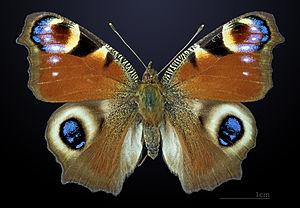
Les Nymphalinae constituent une sous-famille de lépidoptères de la famille des Nymphalidae.
Le Paon-du-jour est une espèce de lépidoptères de la famille des Nymphalidae, de la sous-famille des Nymphalinae et de la tribu des Nymphalini.
En biologie, un ocelle est une tache arrondie qui sert de leurre ou de moyen d'intimidation sur la peau, les ailes, les plumes d'animaux. On en trouve chez les poissons, les oiseaux, les reptiles et les insectes, papillons notamment. Chez les félins, les ocelles, également appelés rosettes, servent de camouflage.